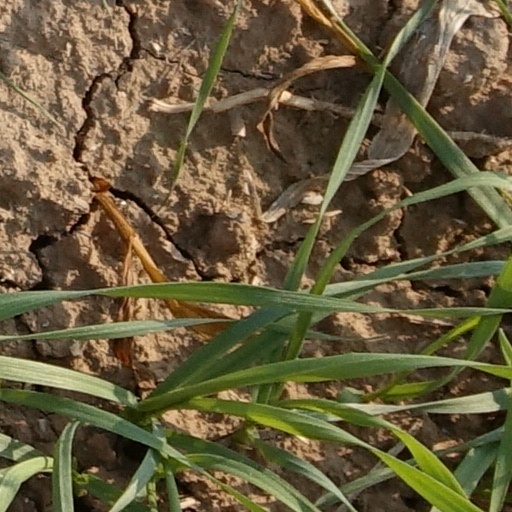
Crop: wheat